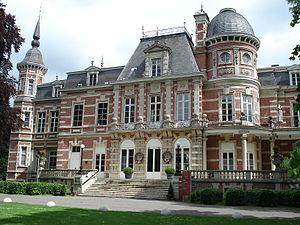
Brasschaat, comm. de la prov. d'Anvers, et lointaine banlieue nord de la ville d'Anvers (Belgique). Château néo-classique (1855-1909).
Brasschaat est une commune néerlandophone de Belgique située en Région flamande dans la province d'Anvers.